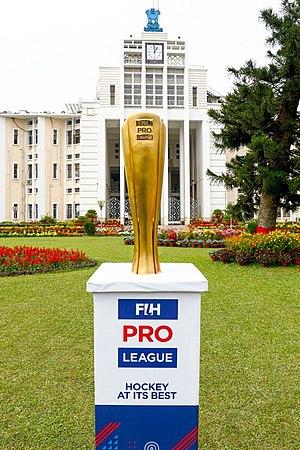
La Ligue professionnelle de hockey sur gazon est une compétition internationale masculine et féminine de hockey sur gazon organisée par la Fédération internationale de hockey sur gazon. Elle remplace la Ligue mondiale de hockey sur gazon organisée de 2012 à 2017. Cette compétition permet de se qualifier pour la Coupe du monde masculine et féminine et pour les Jeux olympiques.